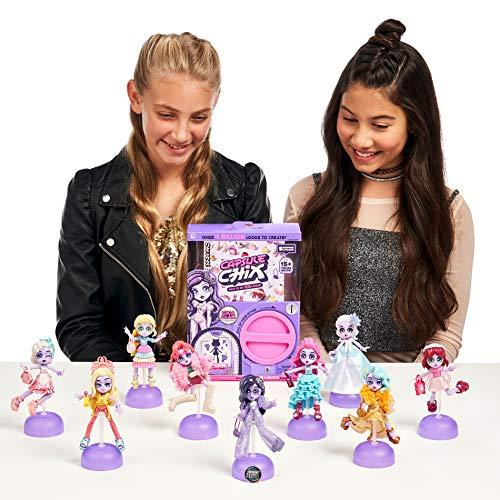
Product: Capsule Chix Giga Glam Collection, 4.5 inch Doll with Capsule Machine Unboxing and Mix and Match Fashions and Accessories
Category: Toys & Games | Dolls & Accessories | Dolls
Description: Build your very own one-of-a-kind fashion doll from head to toe with Capsule Chix Just select your favourite fashion items across all 4 Collections and build a Capsule Chix based on your own personal sense of style.
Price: $11.08
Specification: ProductDimensions:2x3.2x5.2inches|ItemWeight:2.72ounces|ShippingWeight:14.9ounces(Viewshippingratesandpolicies)|ASIN:B07NST345C|Itemmodelnumber:59201|Manufacturerrecommendedage:5-15years